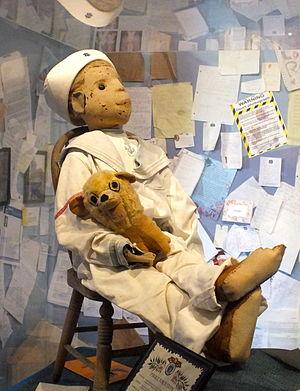
Une poupée hantée est une poupée ou un animal en peluche fait à la main, qui est dit comme être maudit ou possédée. Les premiers cas de poupées hantées remontent à l'Égypte antique où les ennemis de Ramsès III aurait tenté d'utiliser de la cire pour créer une image ressemblante à ce dernier afin de provoquer sa mort. Les poupées utilisées dans ce rituel étaient censées vivre et maudire tous ceux à qui elles ressemblaient. On dit souvent que les poupées égyptiennes, les effigies et les poupées Vaudou de l’Asie ont été maudites à cause de leur longue histoire de malédictions et de leur association avec l’occulte.